Shanghai Jingju Theatre Company

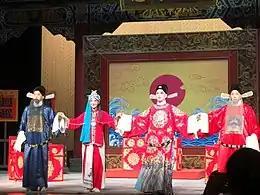
"Yu Tang Chun" starring Shi Yihong, Shanghai, 4 May 2019.

Shanghai Jingju Theatre Company is a theatre company based in Shanghai, China, which produces Jingju (i.e. Peking Opera). It was founded in 1955, with Zhou Xinfang its director. The Shanghai Beijing-Opera Theatre is at 168 Yueyang Road, Xuhui, Shanghai.